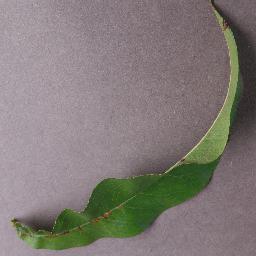
Label: Peach___Bacterial_spot